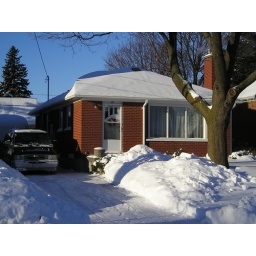
As kids, my brother and I spent Christmas Eve in sleeping bags in front of the basement fireplace.